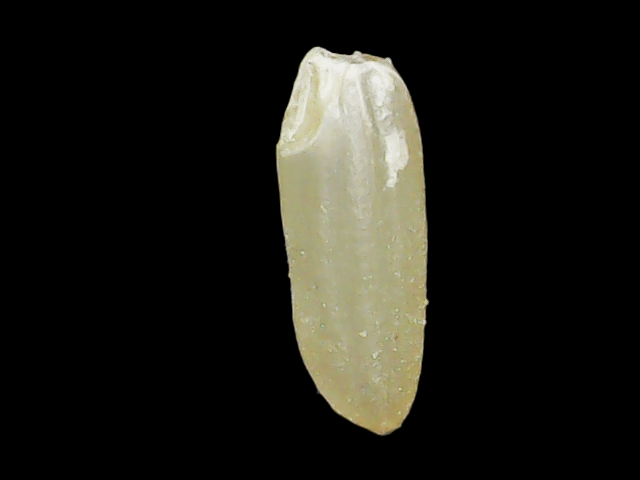
Rice variety: Binadhan12